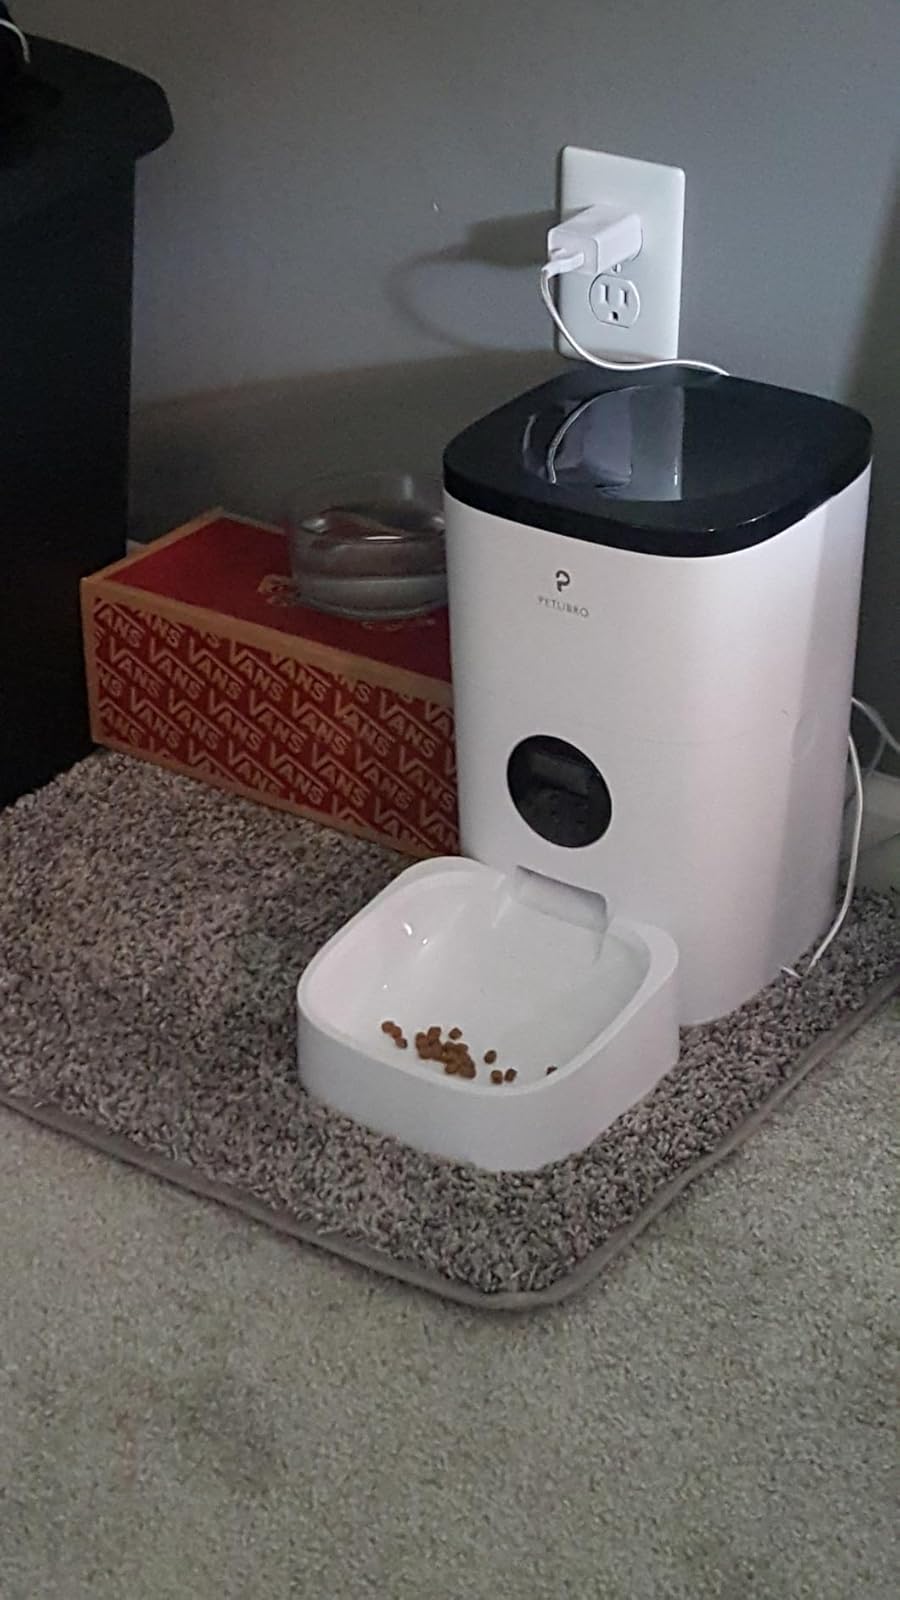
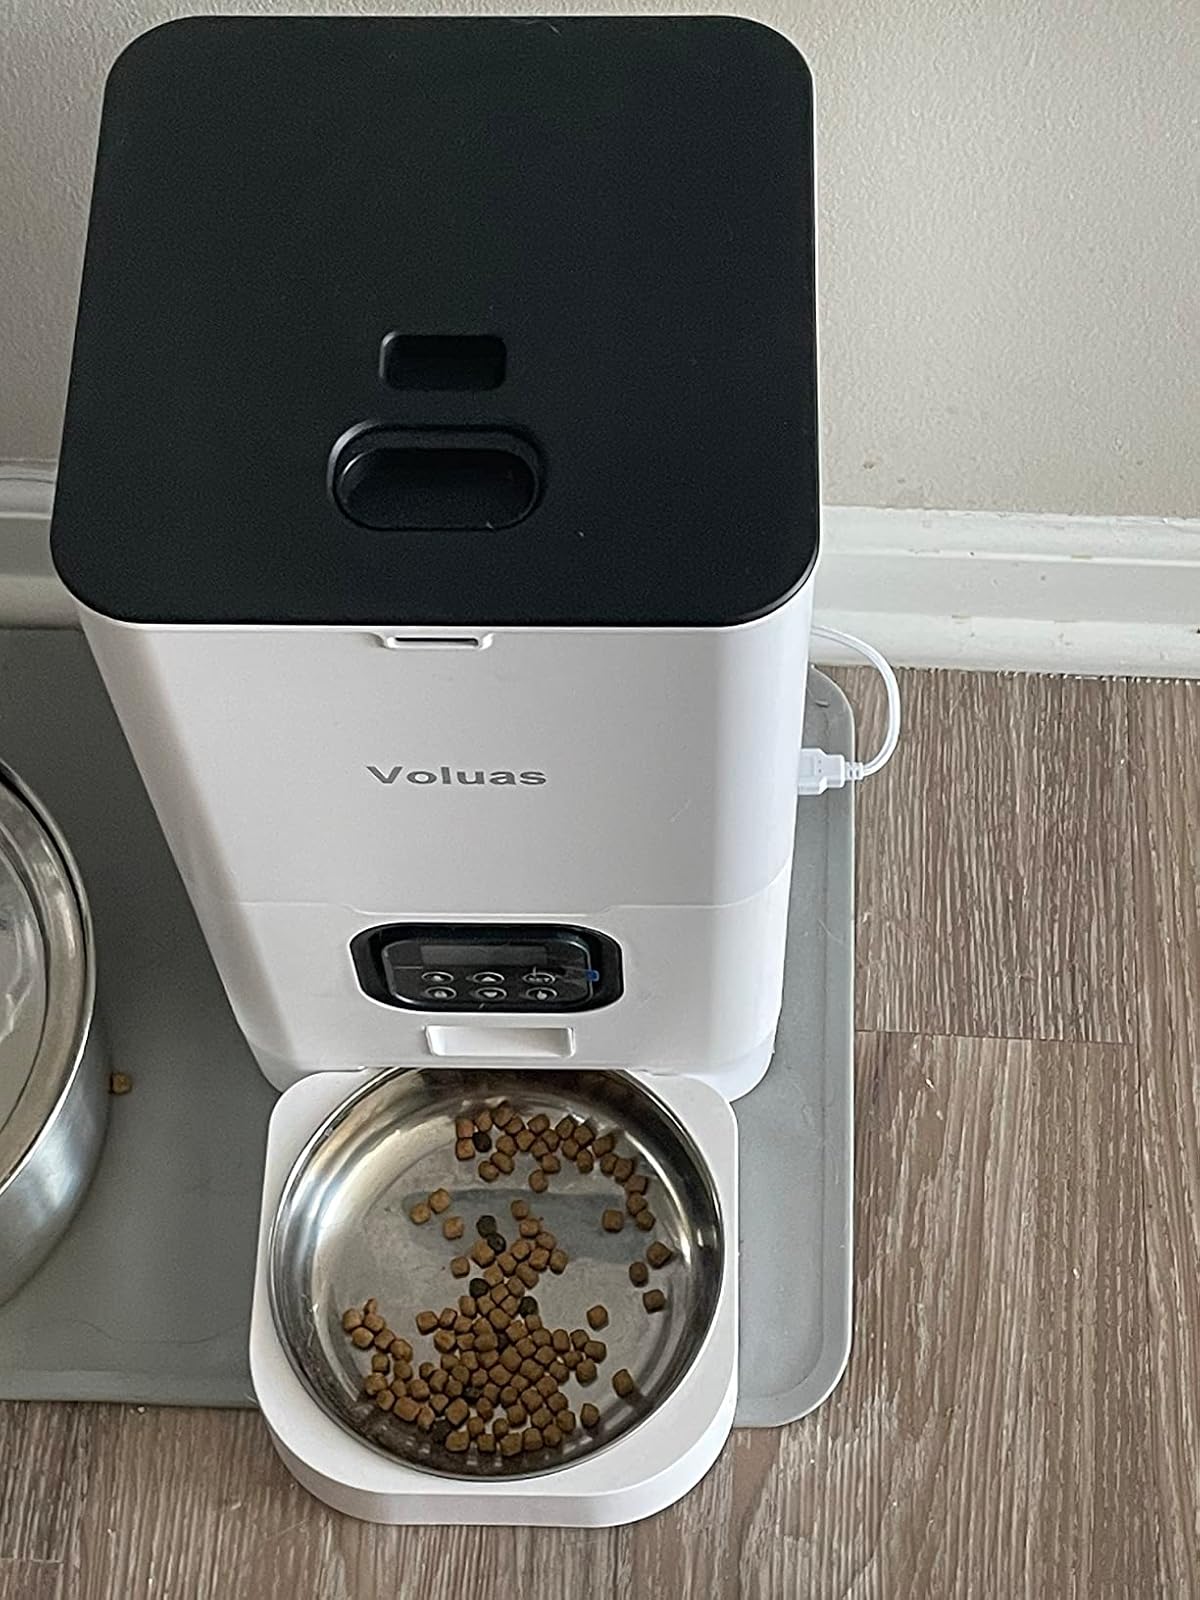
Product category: items_feeder
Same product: no